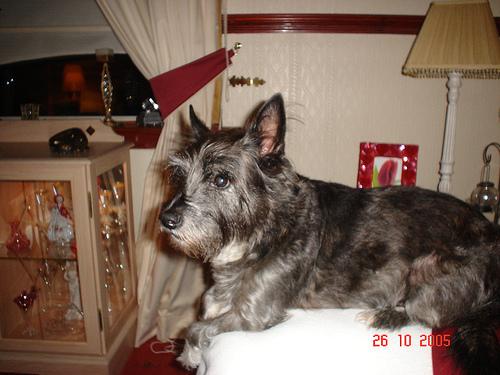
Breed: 211-n000009-cairn